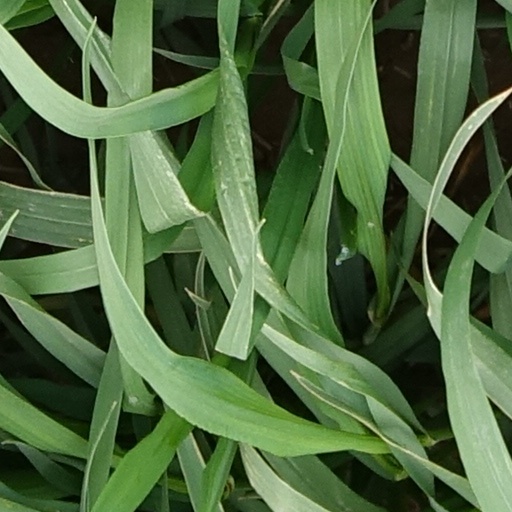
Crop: wheat